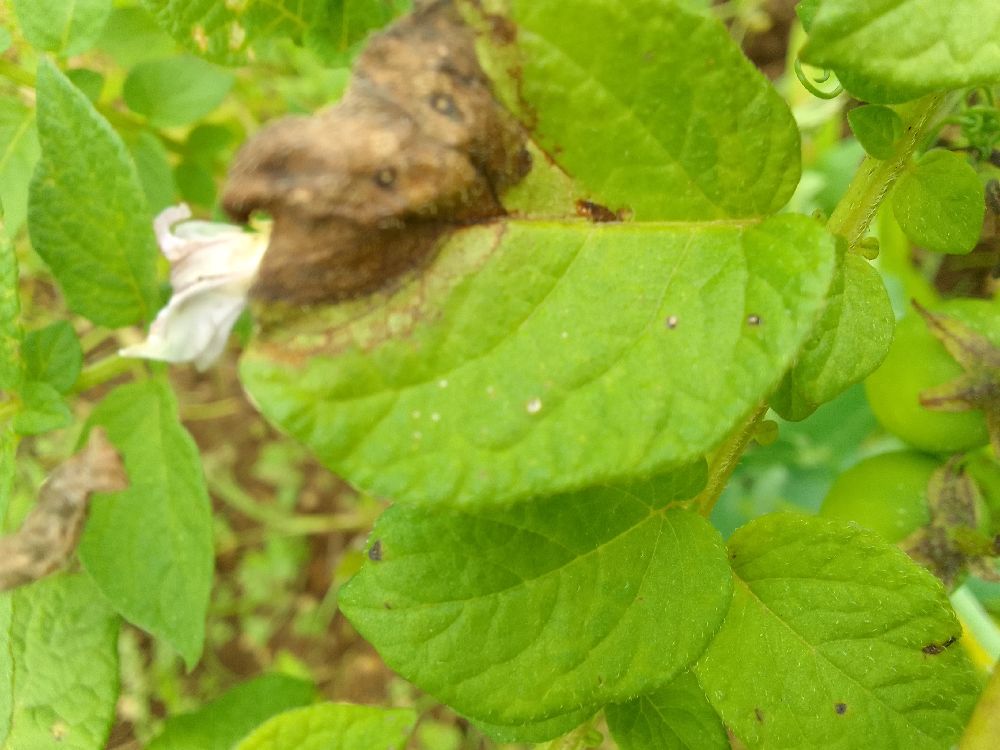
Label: Late blight